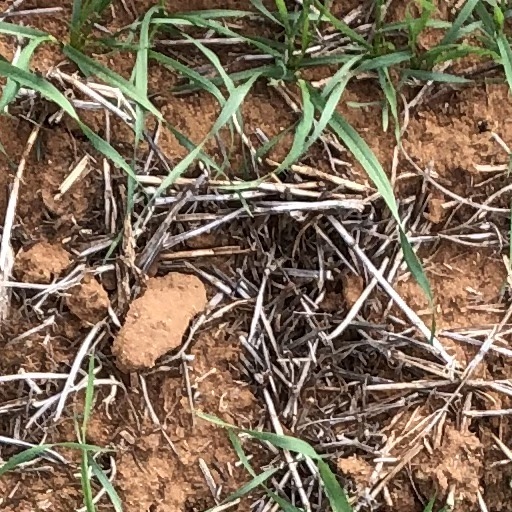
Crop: wheat